Michael of Russia

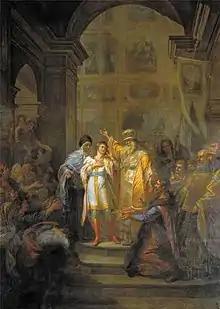

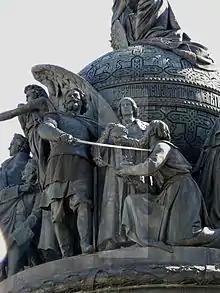
Michael offered Monomakh's Cap and scepter by Kuzma Minin, protected by Dmitry Pozharsky

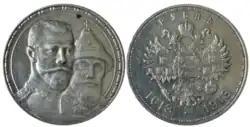
Silver coin: 1 ruble depicting Nikolai II Romanov (1913). On the obverse of the coin features two rulers: left Emperor Nikolai II in military uniform of the life guards of the 4th infantry regiment of the Imperial family, right Michael I in Royal robes and Monomakh's Cap. Portraits made in a circular frame around of a Greek ornament.

The two government offices (prikazes) that were most important politically were the Posolsky Prikaz ("Foreign Office") and the Razryadny Prikaz (a Duma chancellery and a personnel department for both central and provincial administration including military command). Those offices could be pivotal in struggles between boyar factions, so they were traditionally headed not by boyars but by dyaki (professional clerks).